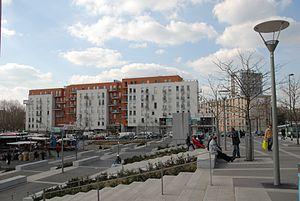
Quartier de la gare RER Garges/Sarcelles
Sarcelles est une commune française située dans le département du Val-d'Oise en région Île-de-France.